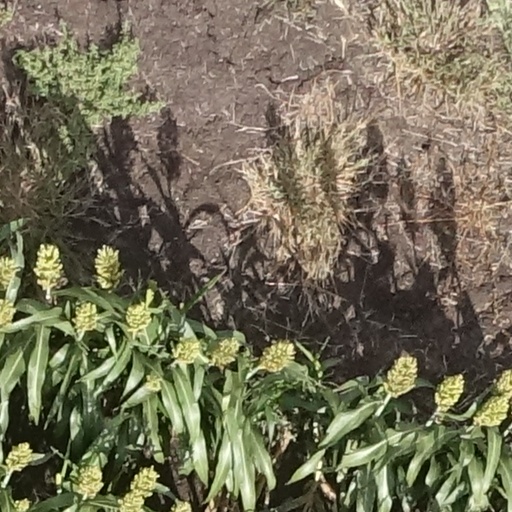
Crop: sorghum